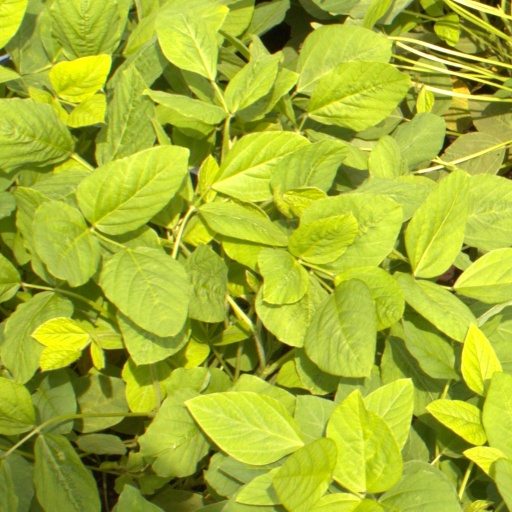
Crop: soybean